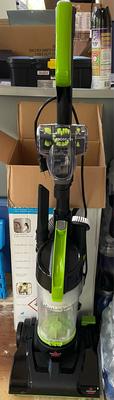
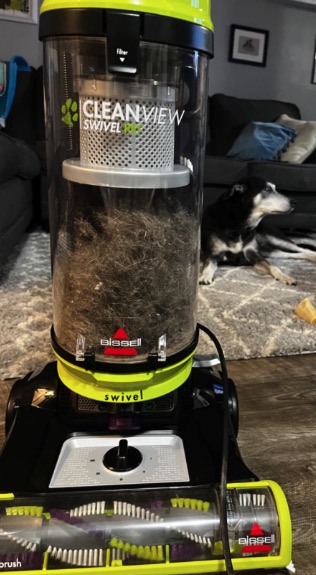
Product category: items_vacuum
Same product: no